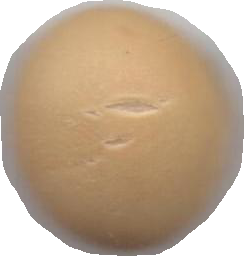
Variety: Grobogan